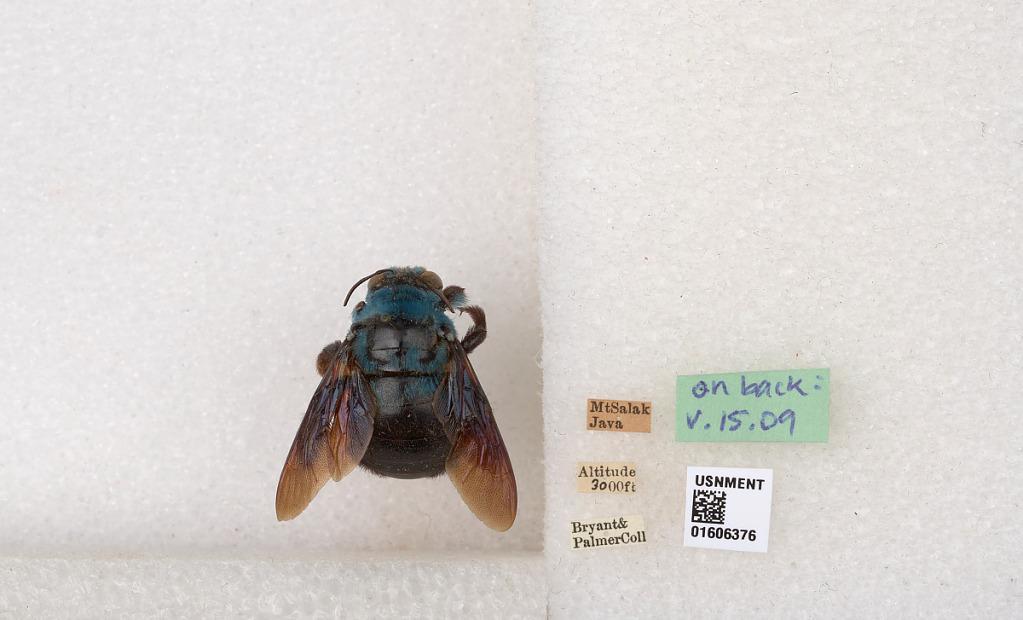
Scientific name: Xylocopa (Koptortosoma) caerulea (Fabricius)
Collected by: Bryant & Palmer
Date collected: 1909-5-15
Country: Indonesia
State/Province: West Java
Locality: Mt. Salak